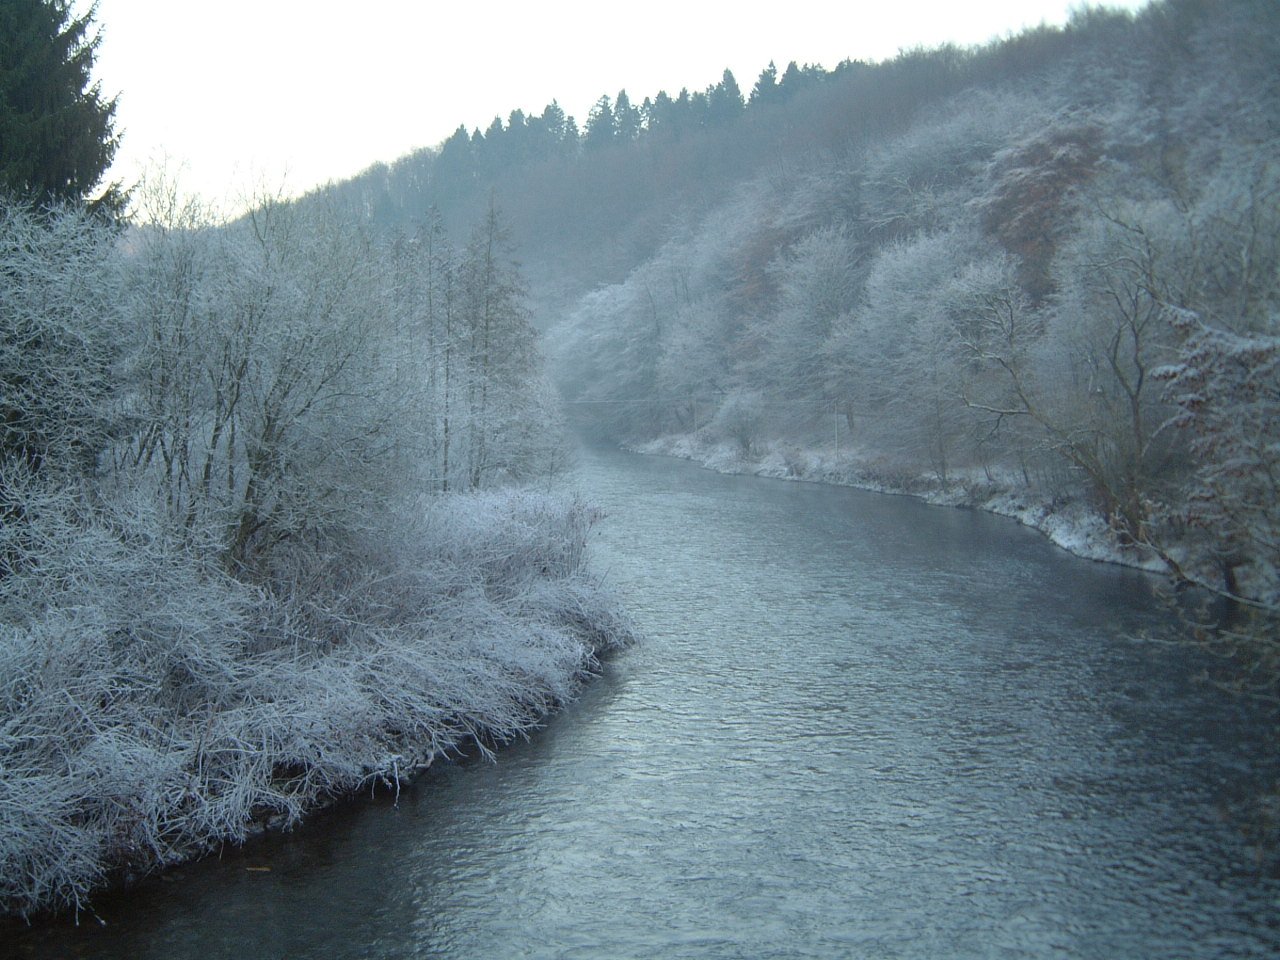
water, snow, winter, mist, frost, river, stream, weather, rapid, season, waterway, freezing, landform, wupper, geographical feature, atmospheric phenomenon